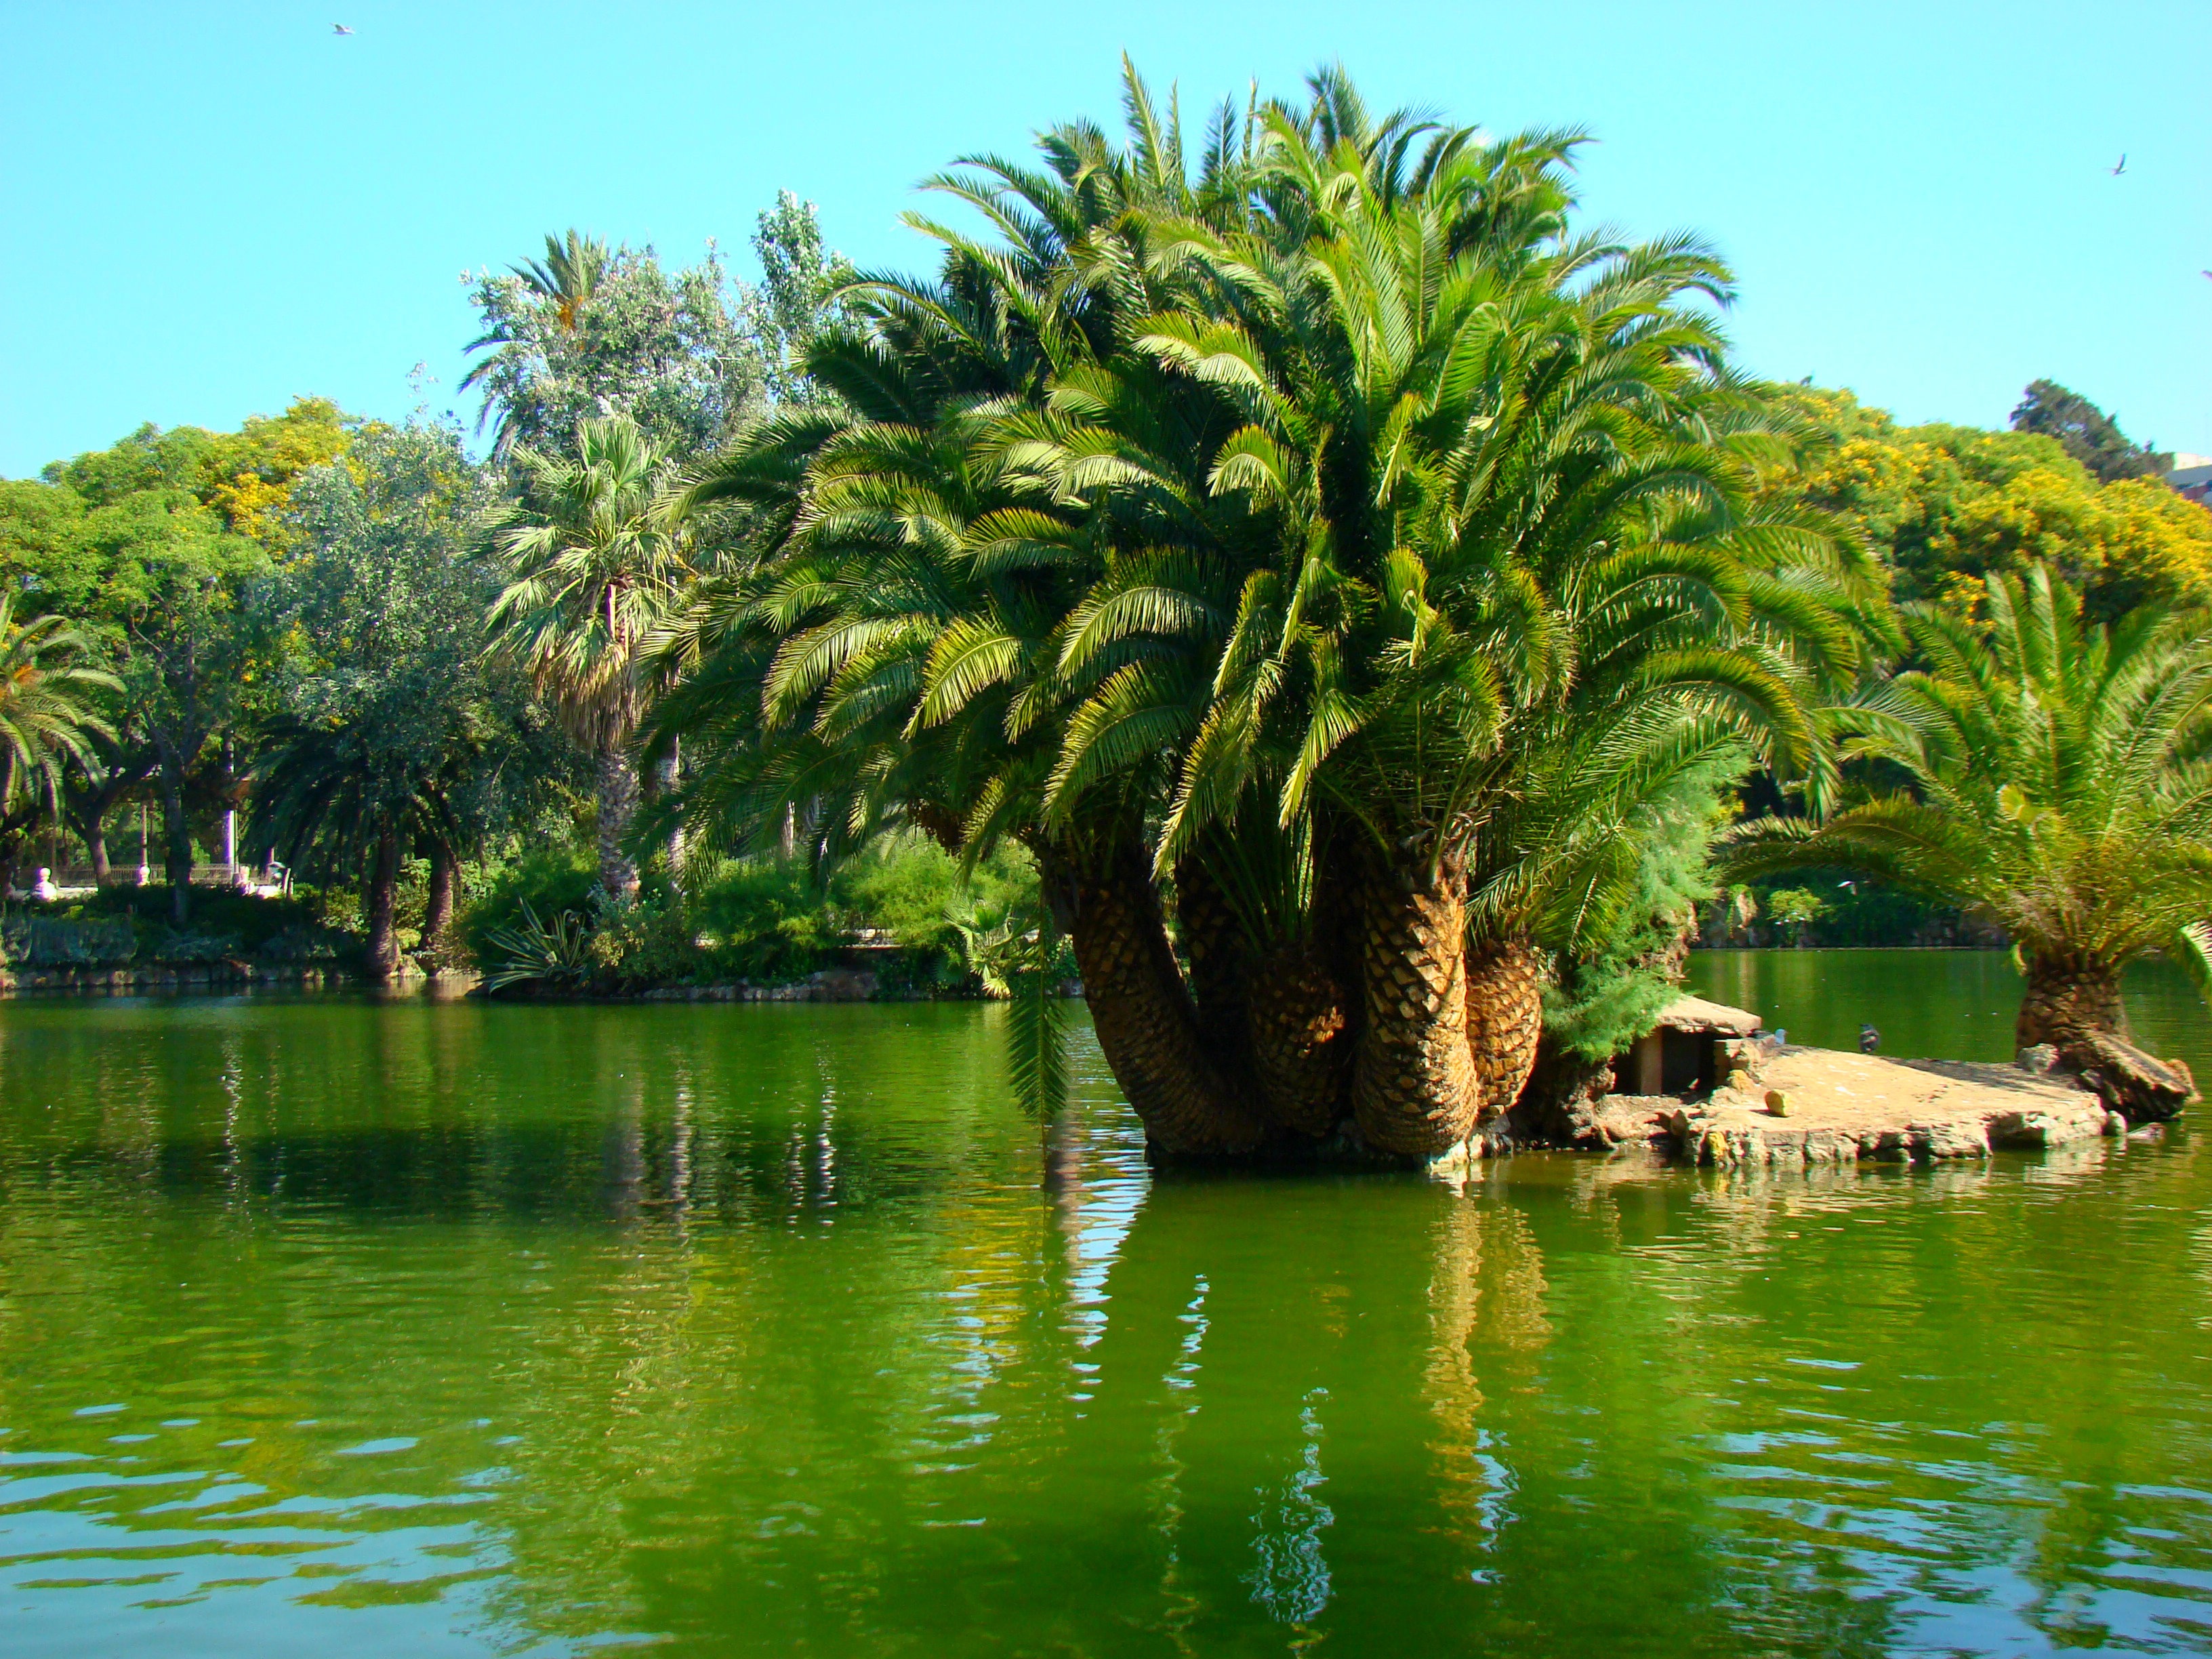
tree, plant, flower, lake, summer, jungle, lagoon, bay, botany, barcelona, vegetation, tropics, woody plant, arecales, palm family